Sunglasses

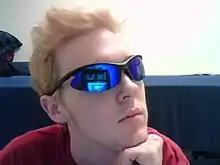
Mirrored wrap-around sunglasses

Oversized sunglasses, which were fashionable in the 1980s, are now often used for humorous purposes. They usually come in bright colors with colored lenses and can be purchased cheaply.